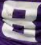
Number: 8